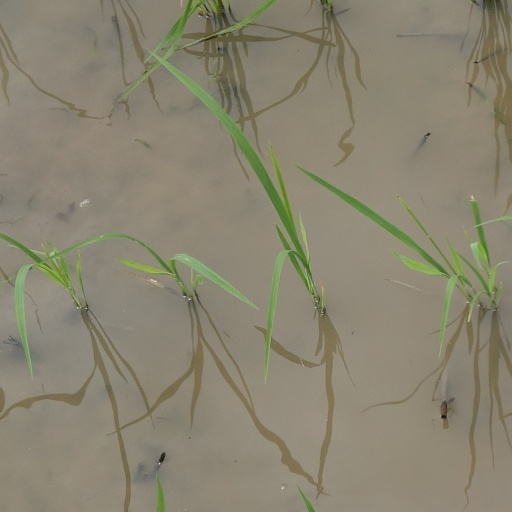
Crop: rice